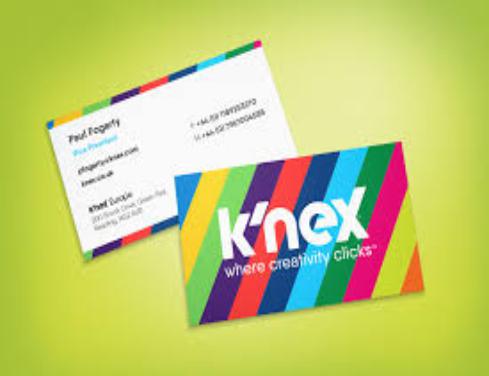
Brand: k'nex
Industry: Electronic